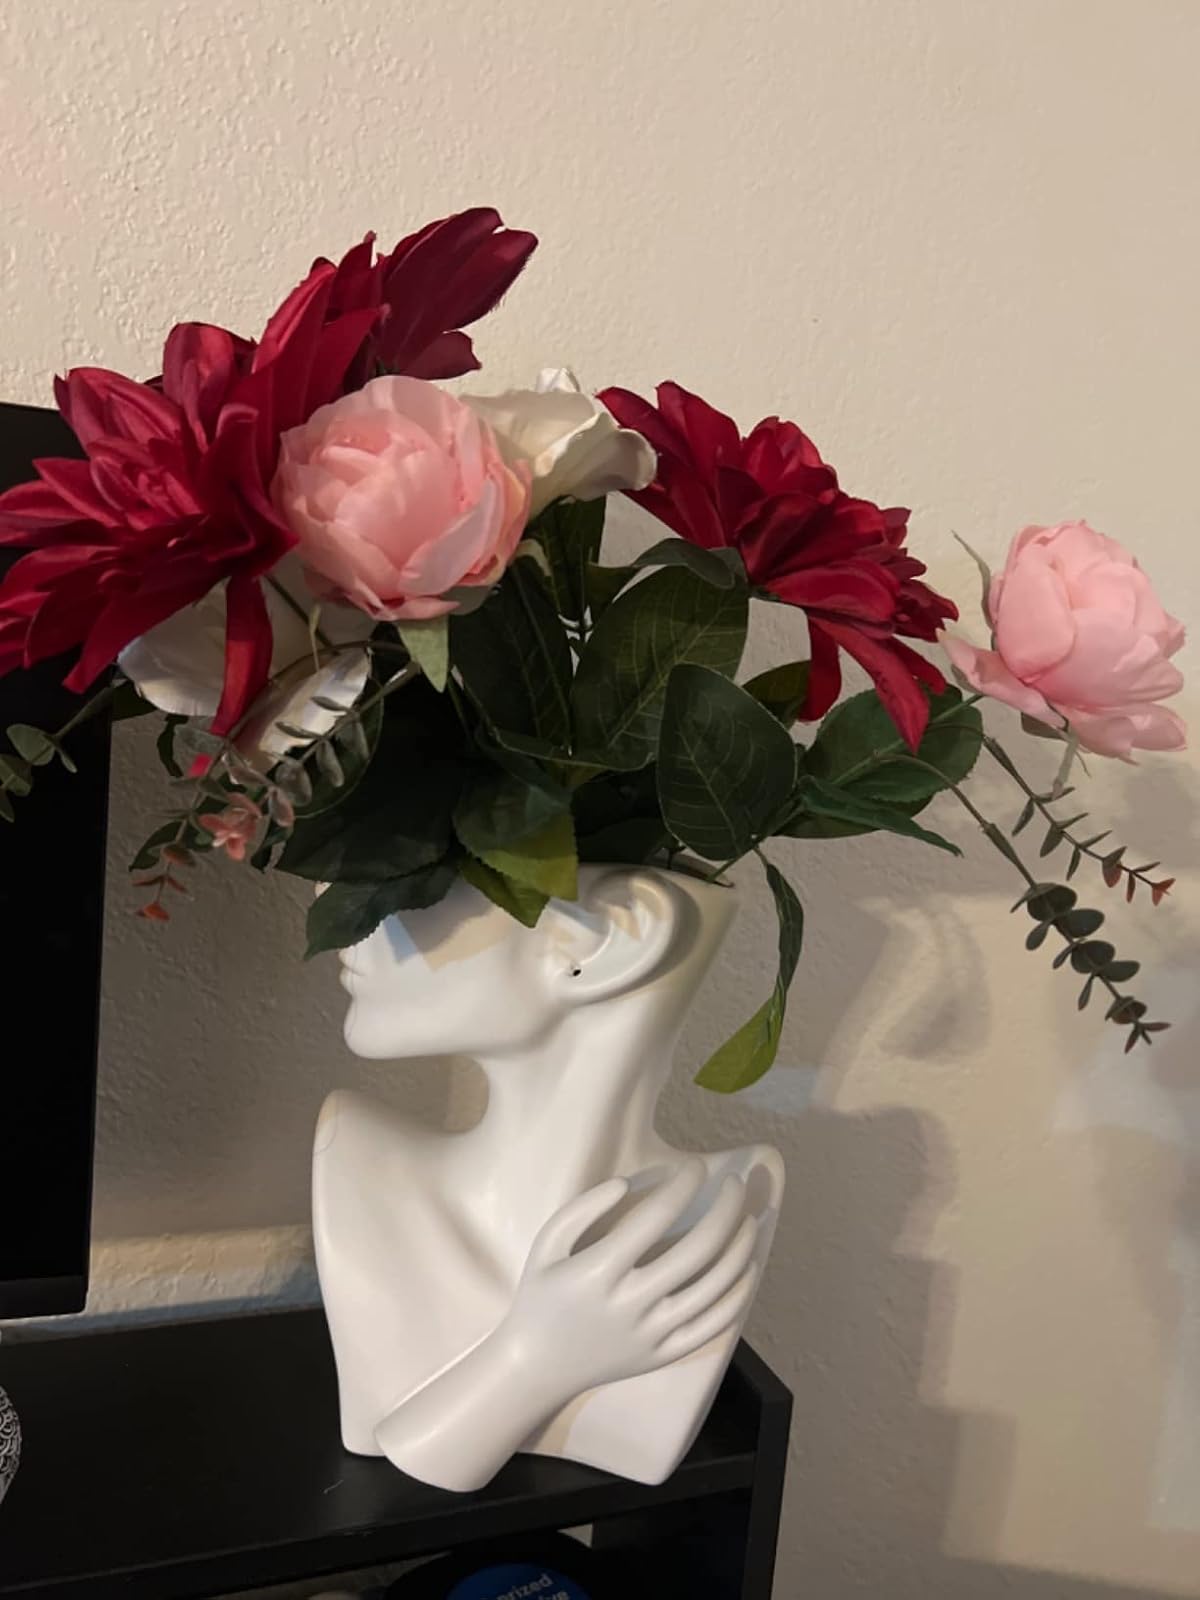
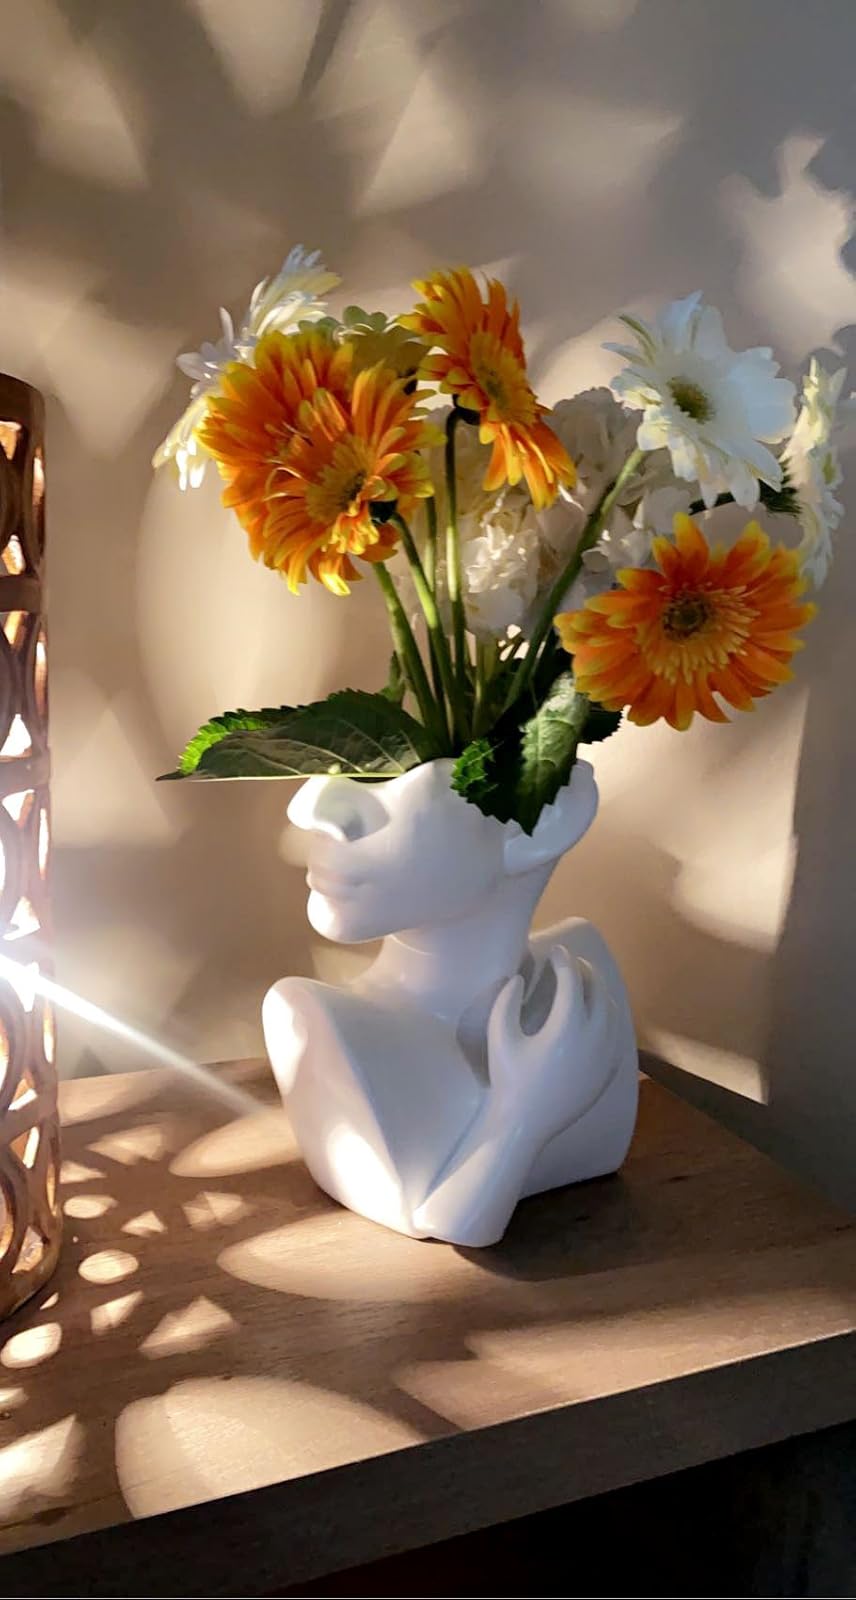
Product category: vase
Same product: yes